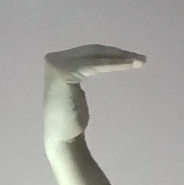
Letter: haa